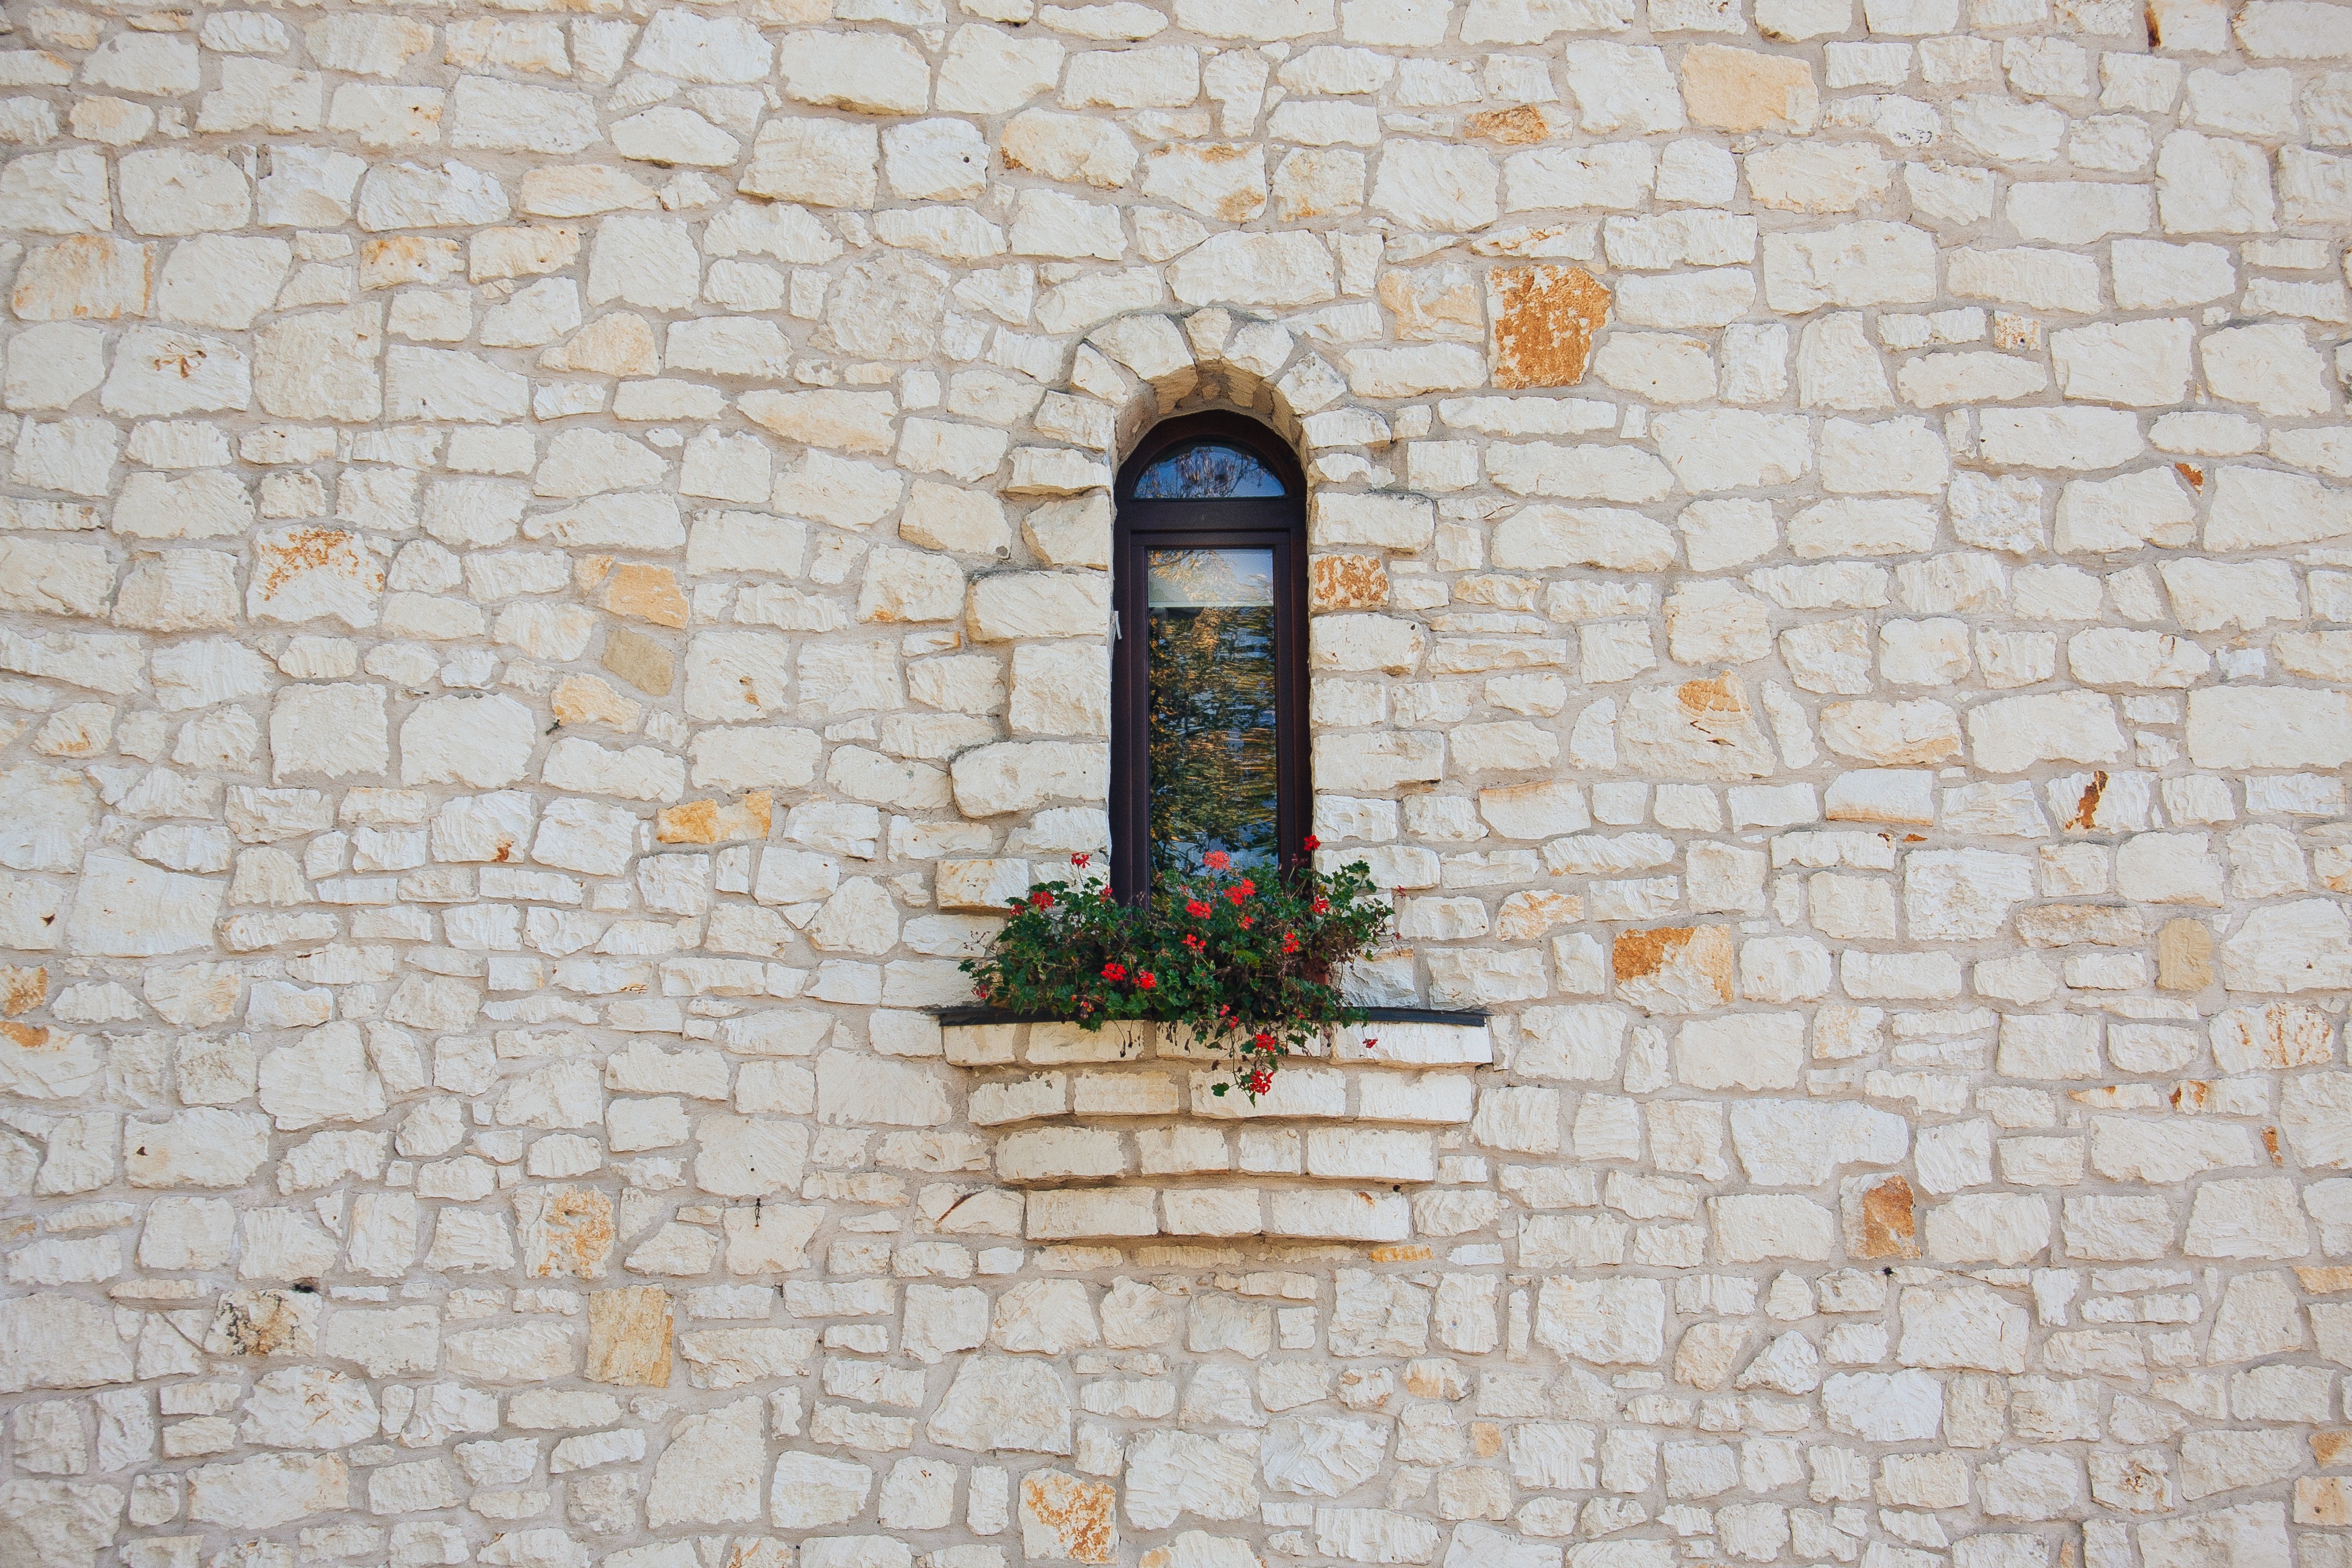
flower, window, wall, facade, stone wall, planter, ledge, brick, art, brickwork, flooring, road surface